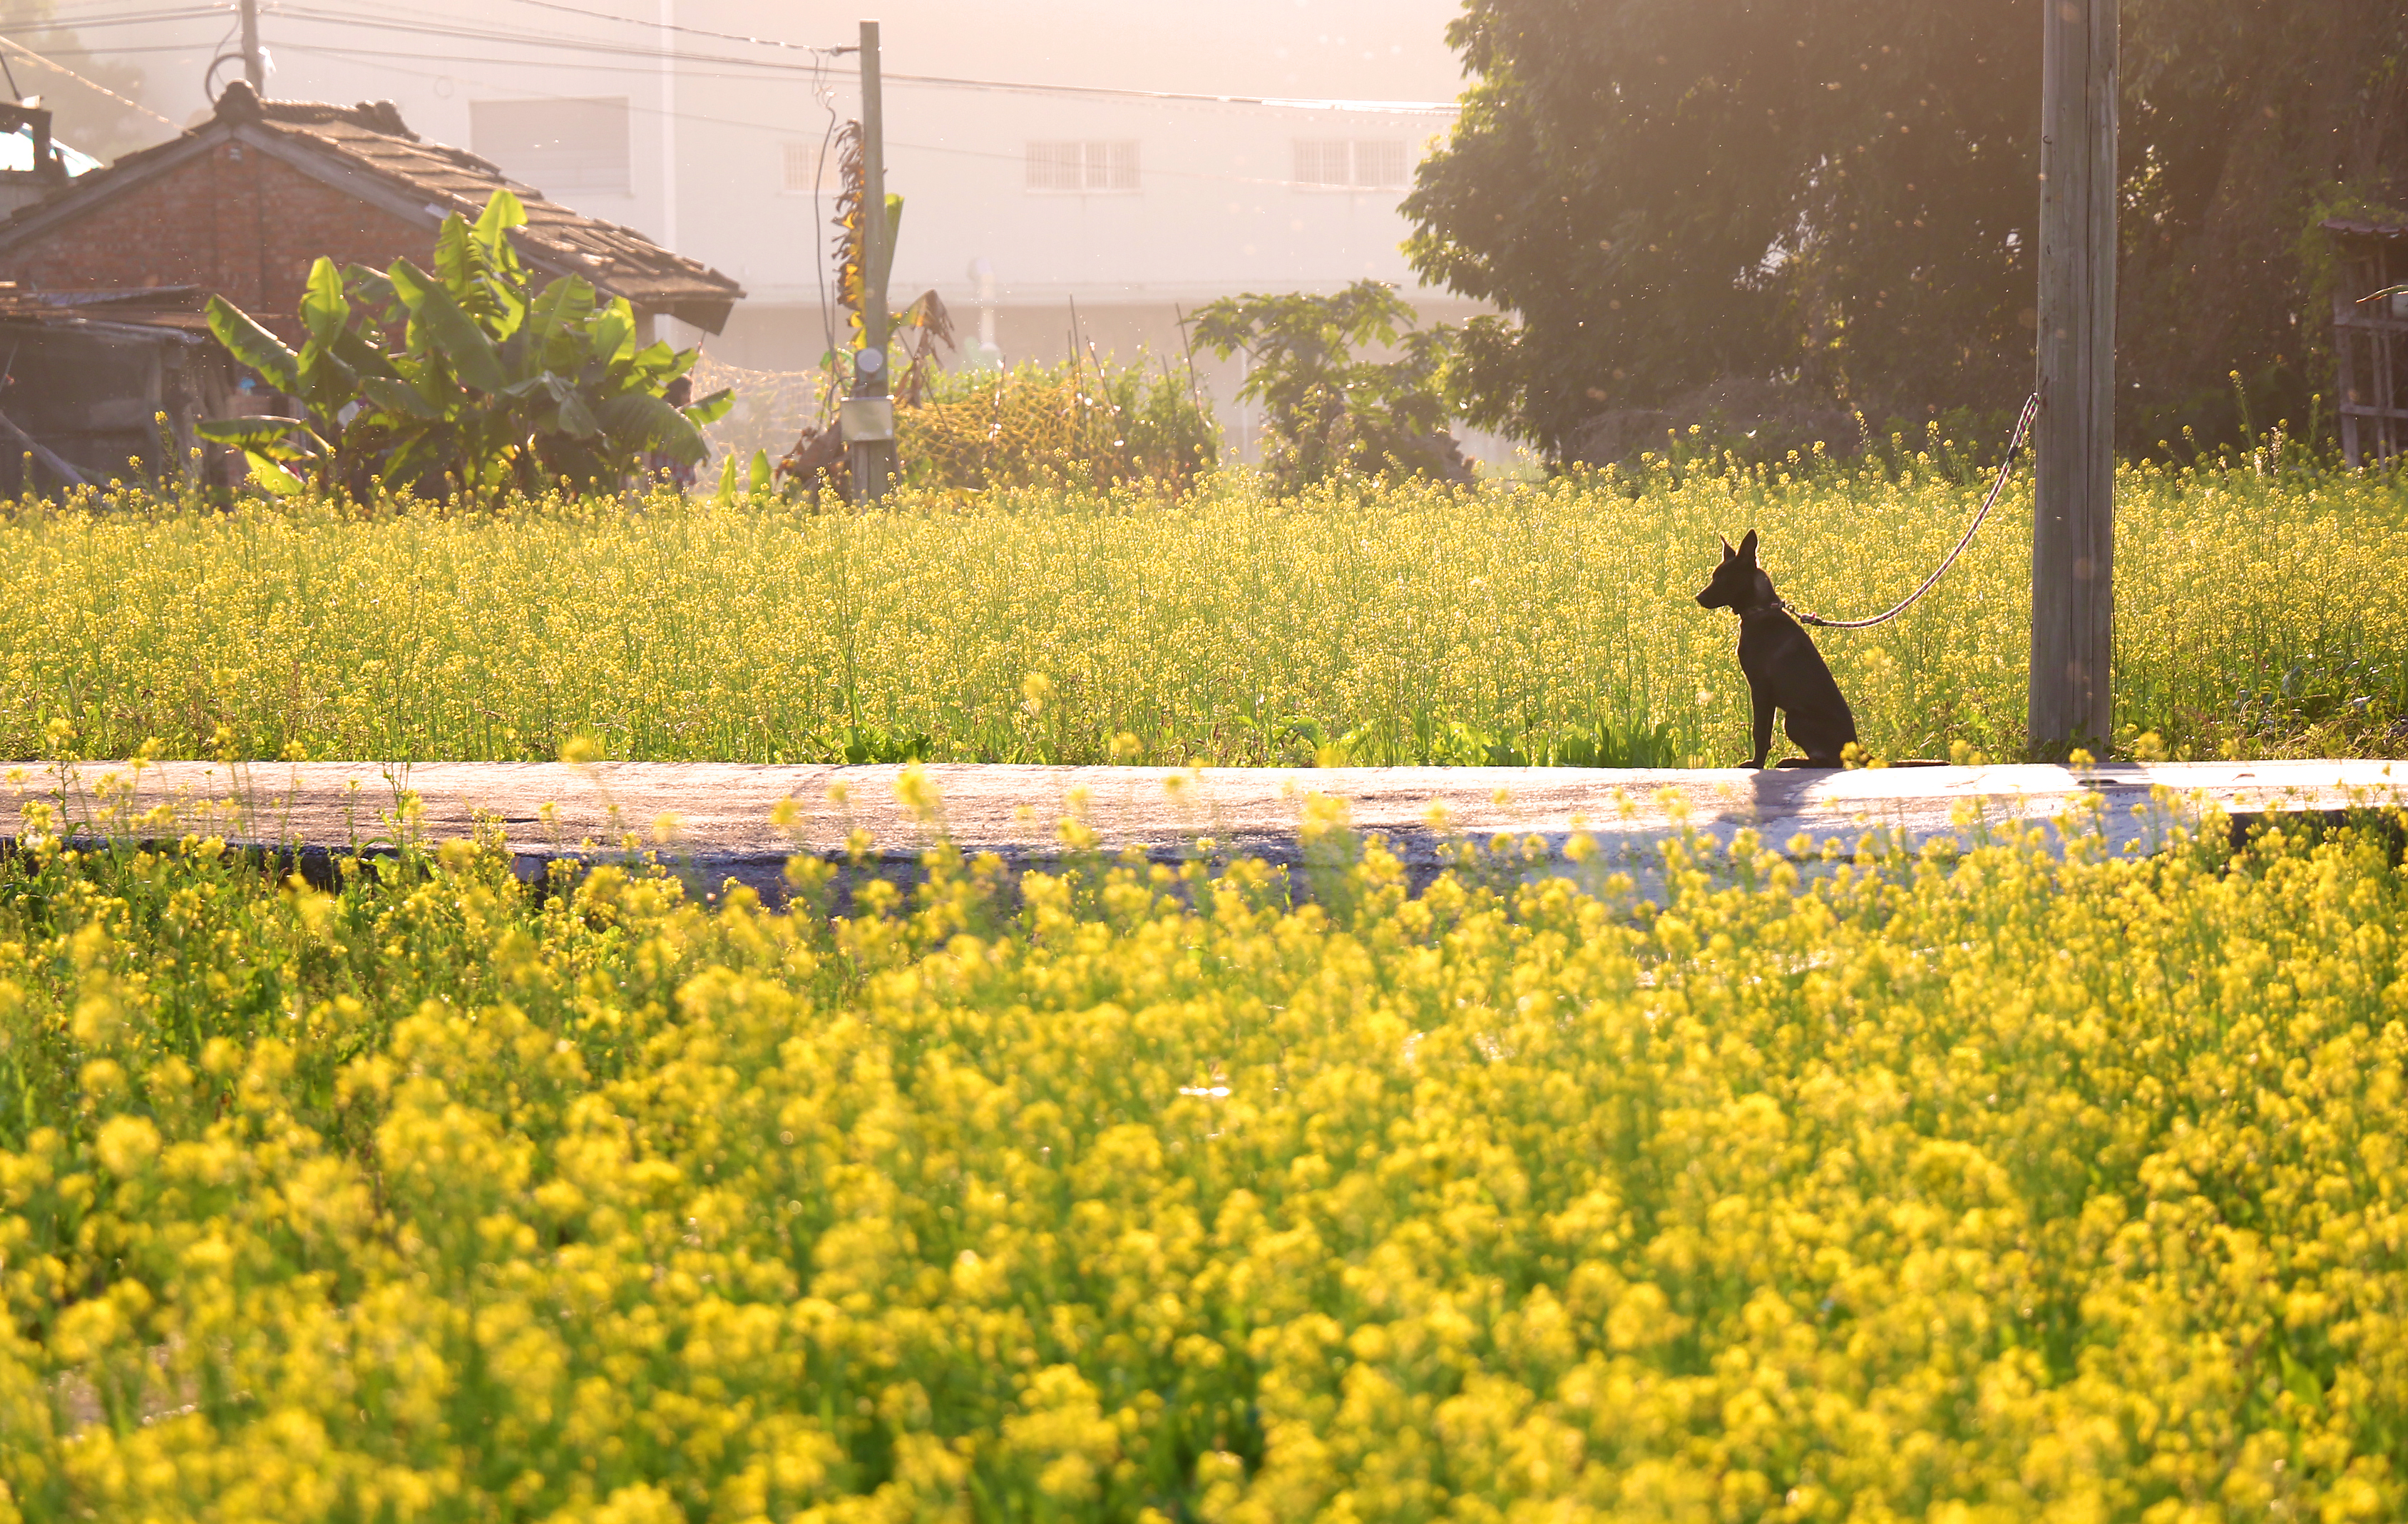
flower, nature, yellow, canola, field, rapeseed, mustard plant, plant, spring, wildflower, mustard and cabbage family, agriculture, crop, meadow, brassica rapa, flowering plant, sunlight, tree, brassica, produce, farm, grass, landscape